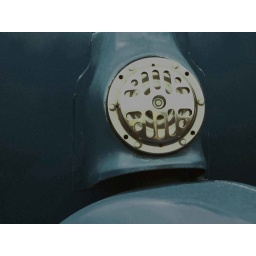
faucet in blue